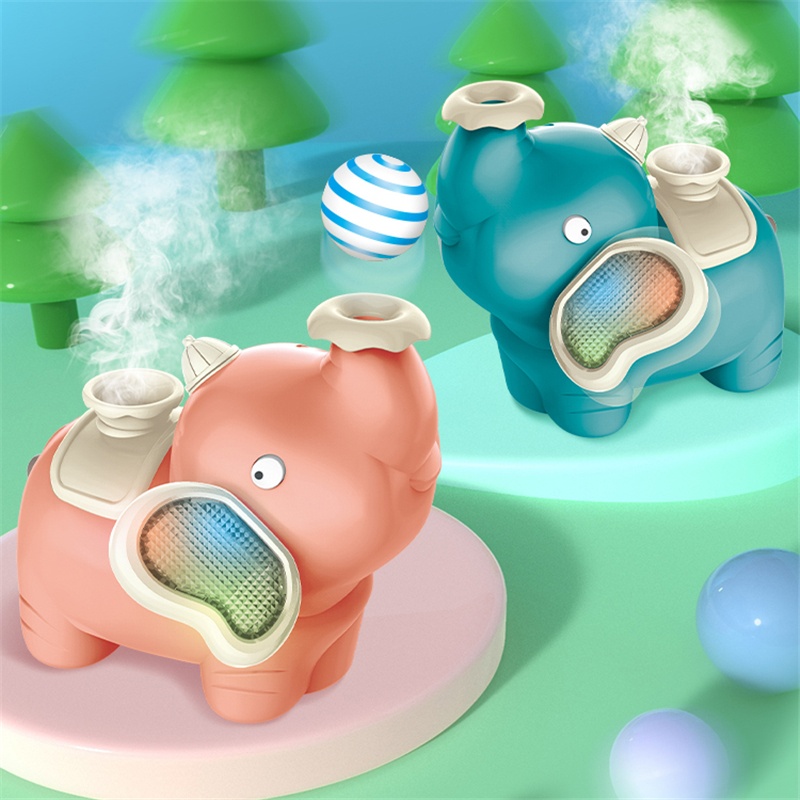
Elephant Blowing Ball Walking Toys
Overview Full of fun-music and lighting design, elephant-shaped toy design, can attract baby's attention. Cultivate ability-The versatile elephant combines five skills. Conducive to the development of practical skills, observation, and sense of direction. Durable material-This bubble toy is made of plastic, is light in weight, has good flexibility and shock resistance, is not easy to break, and is more sturdy and beautiful. Good gift-as an entertainment tool, it creates fun for your baby. It is the best gift for children. Suitable for theme parties. Specification Featured function: Blow ball, spray, light, music, walk Toy material: plastic Applicable age: children (4-6 years old) Specification: spray little elephant red, spray little elephant green Product size: 15*12.5*15CM Package Content 1*Water spray elephant
Brand: Toy Catch
Category: Toys & Games > Toys > Activity Toys > Bubble Blowing Toys